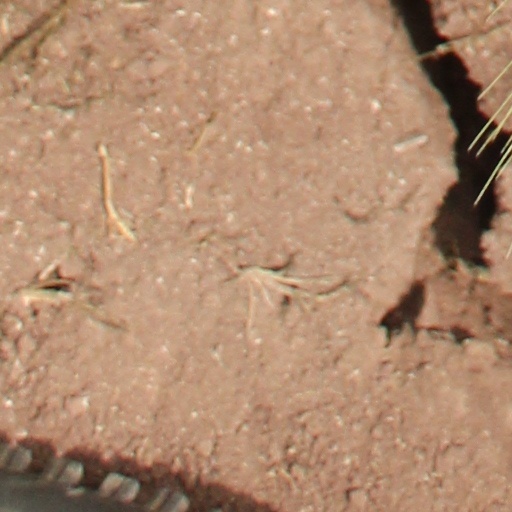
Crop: wheat